Kenneth O. Chilstrom

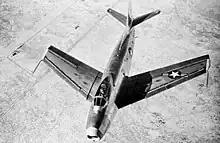
XP-86 in flight over the Mojave Desert in 1947

Chilstrom graduated in the first group, class 45, of the recently formed Flight Performance School (now known as the United States Air Force Test Pilot School) with his friend and roommate Glen Edwards, who would later become the namesake of Edwards Air Force Base. Chilstrom was highly regarded by his superiors and in September 1946 succeeded Gabby Gabreski as chief of the Fighter Test section. He was in charge of a very select group of pilots including Richard Bong, John T. Godfrey, Bob Hoover, Don Gentile, Steve Pisanos, and Chuck Yeager. In 1947, Lieutenant Colonel Fred Ascani, deputy of the Flight Test Division, recommended Chilstrom fly the Bell X-1 on the historic mission to break the sound barrier, but division commander Colonel Al Boyd wanted Chilstrom as project officer for the XP-86 Sabre. Chilstrom was the first Air Force officer to test the XP-86, and by December 1947 had completed the XP-86 Phase II performance, stability and control tests pushing the aircraft to and Mach number 0.9.